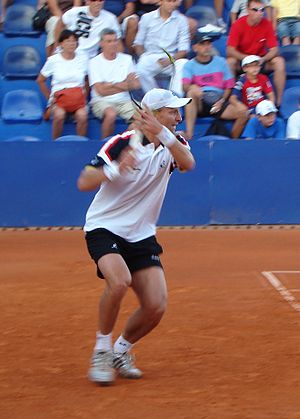
Jiří Vaněk
Jiří Vaněk er en tjekkisk tennisspiller, der blev professionel i 1995. Han har, pr. maj 2009, endnu ikke vundet nogen ATP-turneringer, og har aldrig været længere end 2. runde i en Grand Slam-turnering.